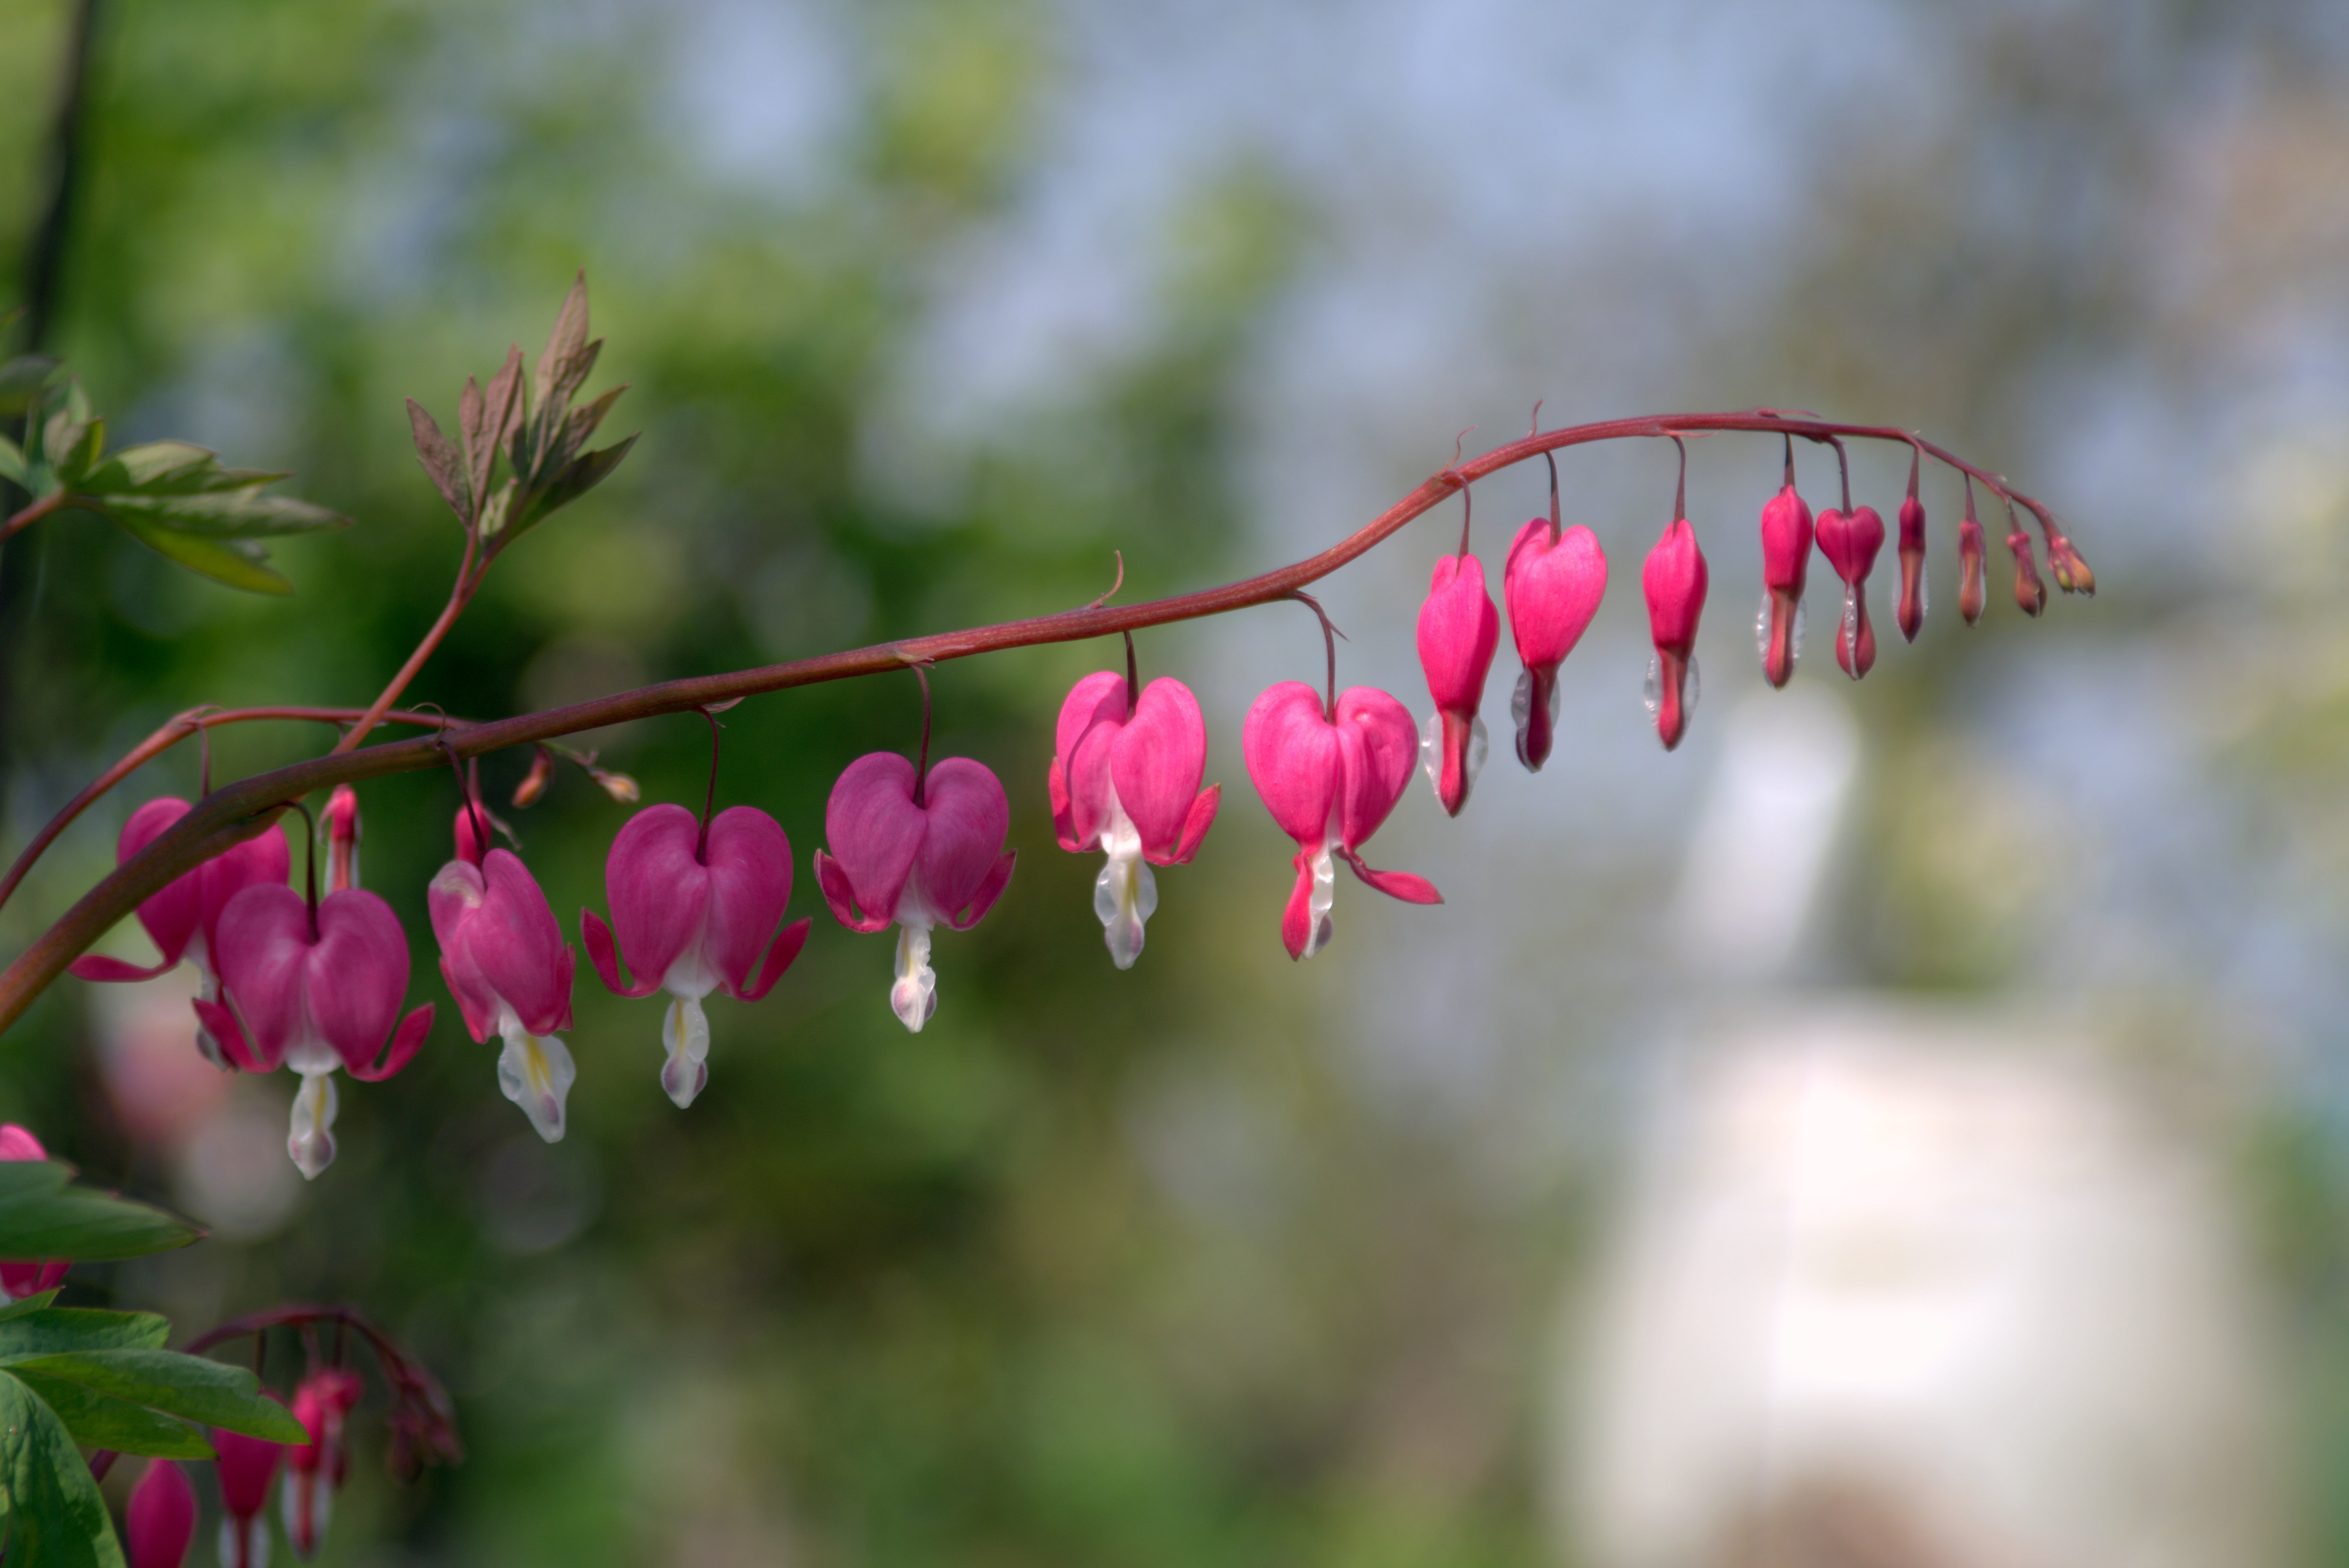
nature, blossom, plant, leaf, flower, petal, heart, spring, red, autumn, botany, garden, pink, flora, wildflower, flowers, plant a garden, shrub, macro photography, flowering plant, a garden plant, the stem, pink hearts, plant stem, land plant